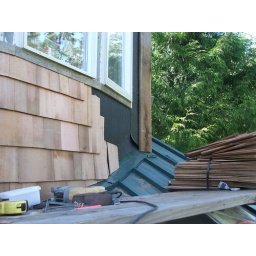
Side wall shingling at new roof intersection, around curved bow window.